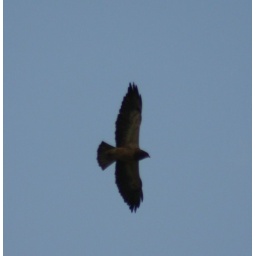
There were many pigeons on the wire by 50th street and yellow head road.